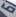
Number: 6